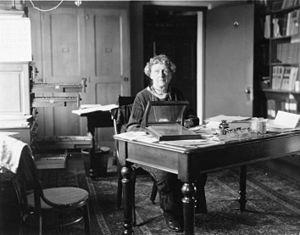
Les femmes ont eu une place importante dans le développement de l'informatique. Elles ont façonné l'évolution des technologies de l'information. Elles sont les premières programmeuses des débuts du XXᵉ siècle et ont apporté des contributions majeures à cette industrie. Avec le changement des technologies et des pratiques, le rôle des femmes en tant que programmeuses se modifie et l'histoire officielle de l'informatique tend à faire disparaître leur rôle et leurs innovations dans ce domaine.